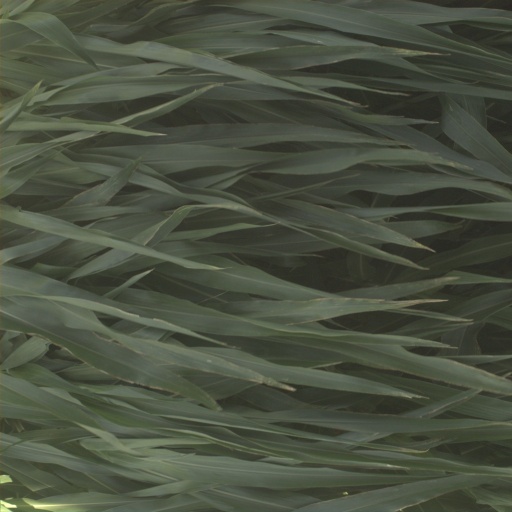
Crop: sorghum